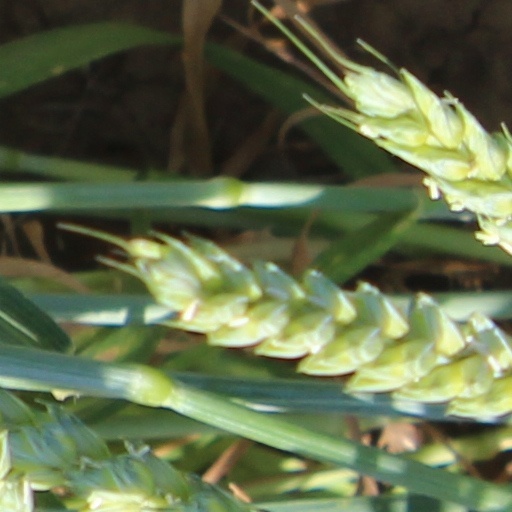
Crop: wheat